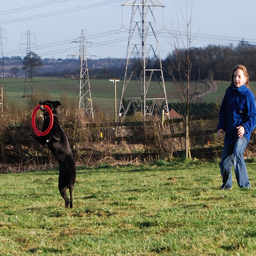
A woman standing next to a dog with a red frisbee in it's mouth.
A black dog catches a red toy as he plays with a  little girl.
A dog catches the frisbee while playing with the child.
the woman is playing catch with her dog
A black dog leaps and catches a frisbee in an open field.